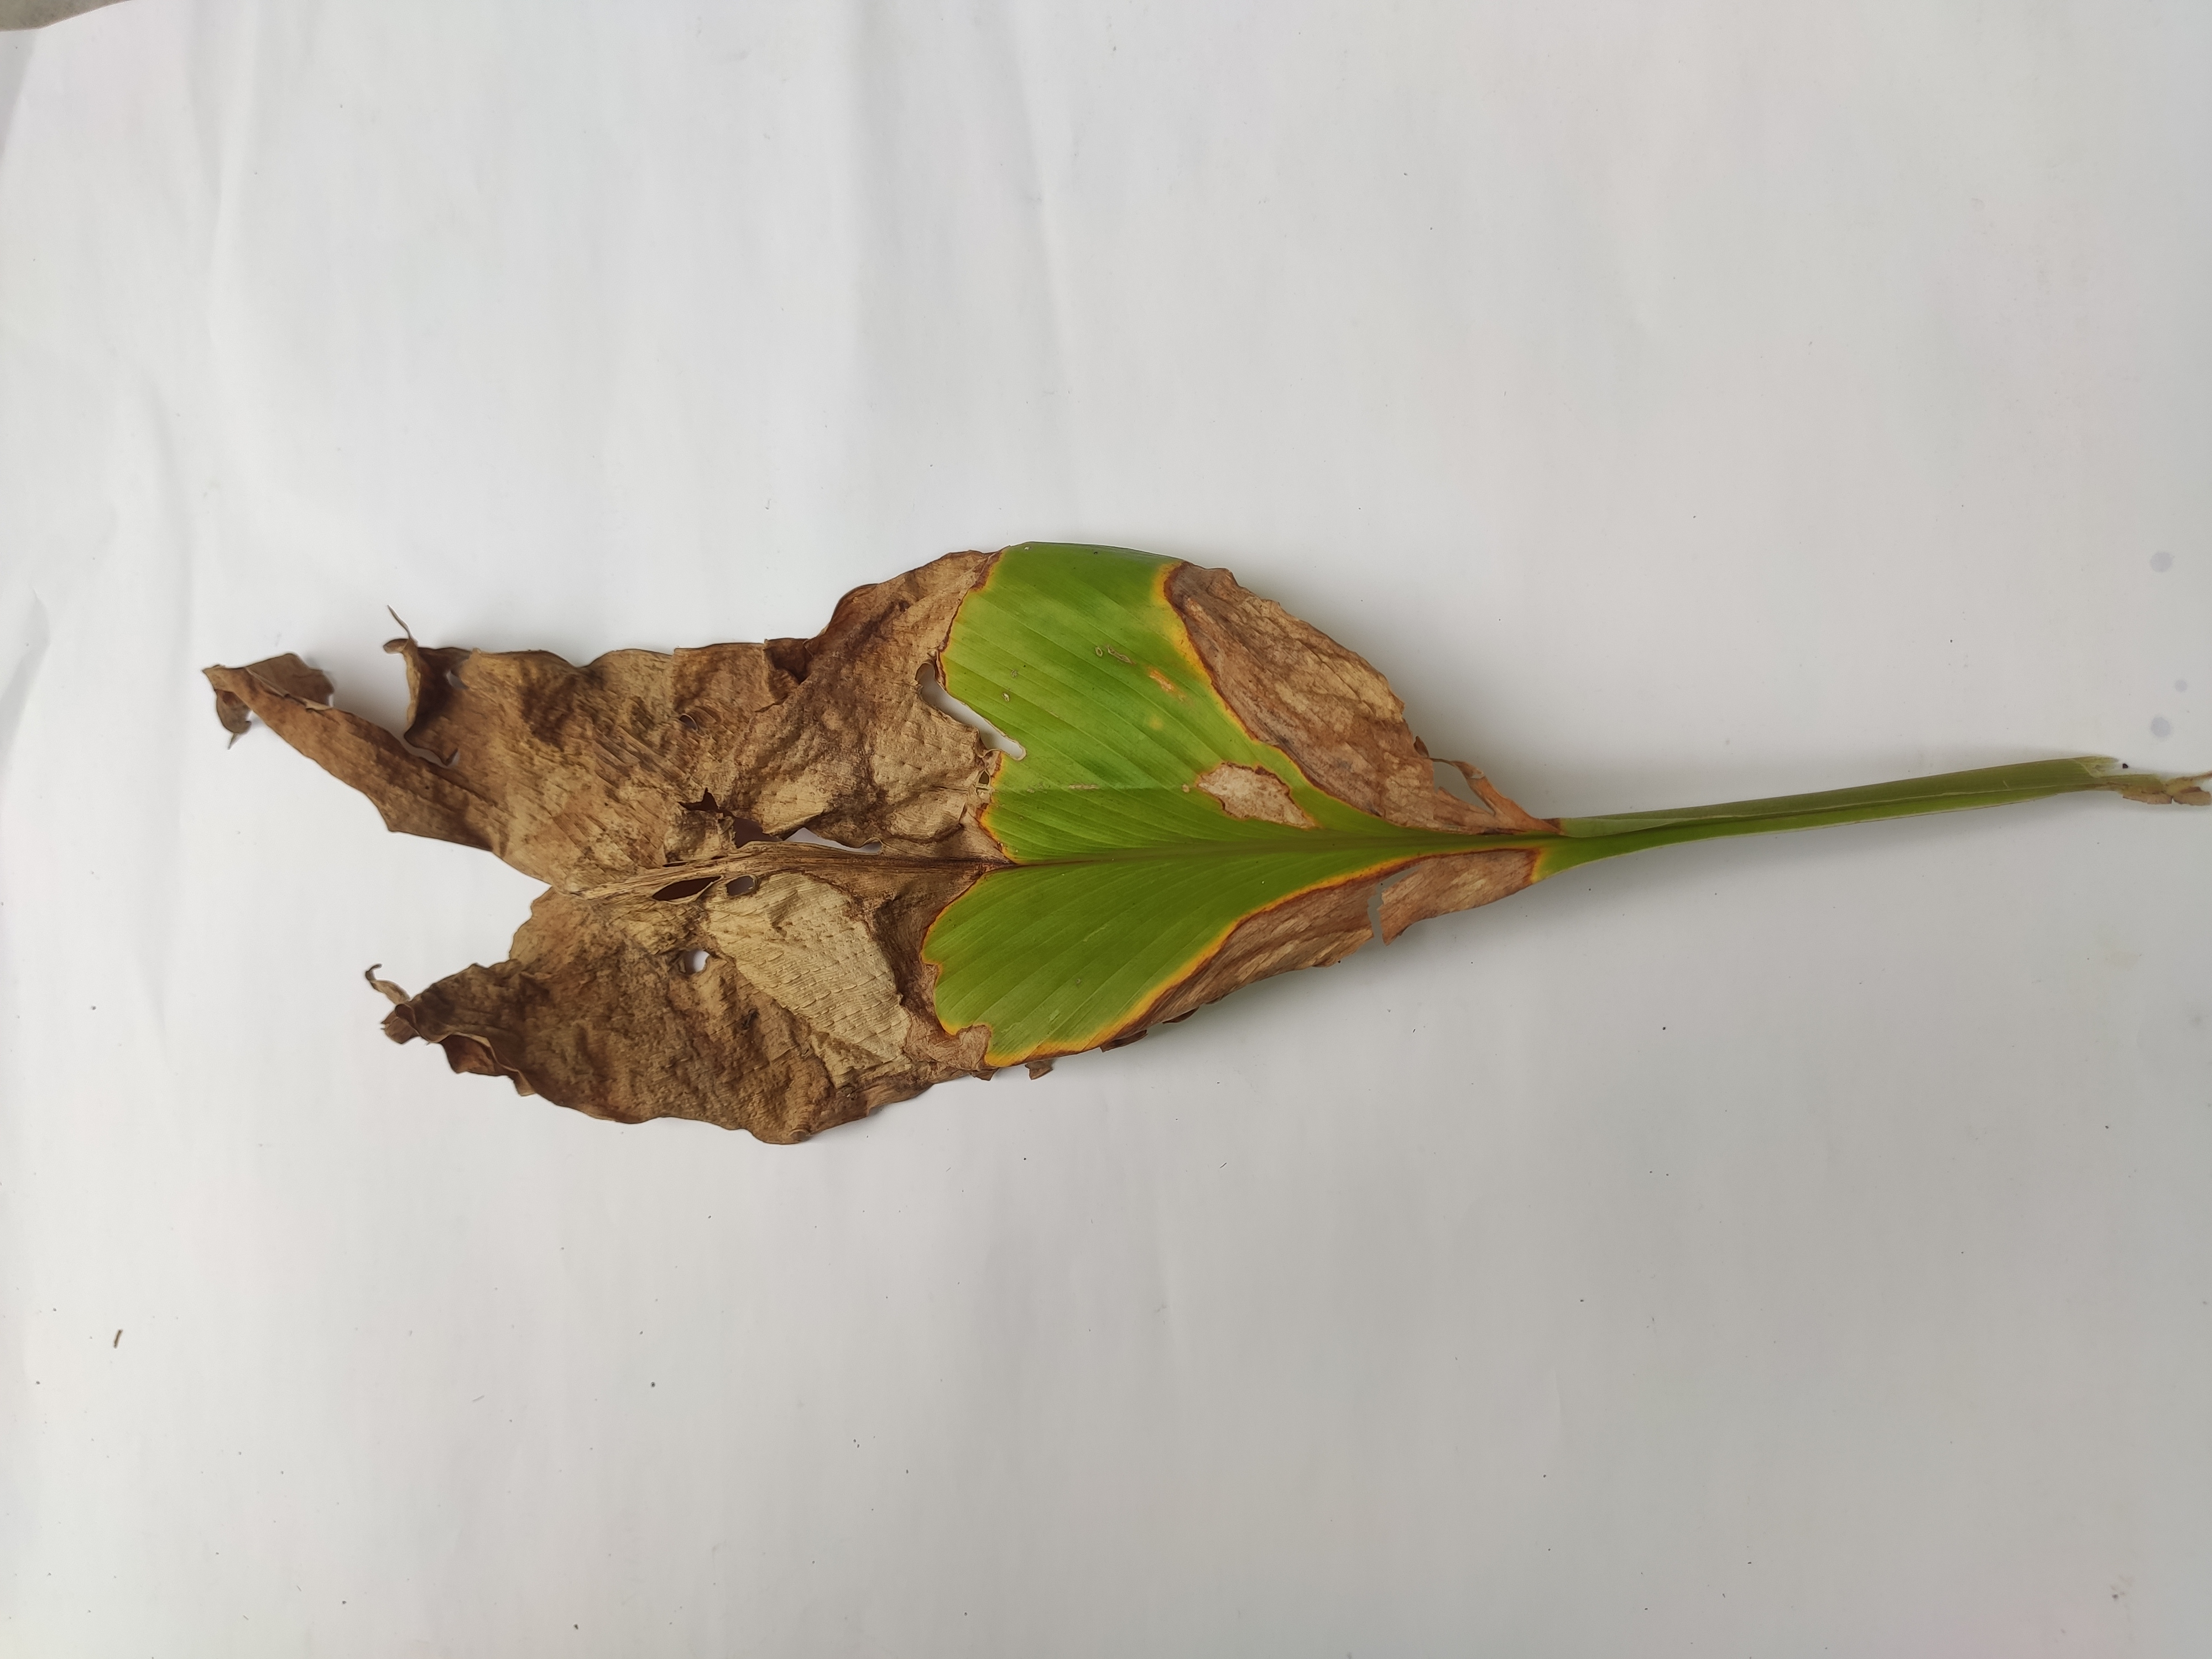
Label: Blotch